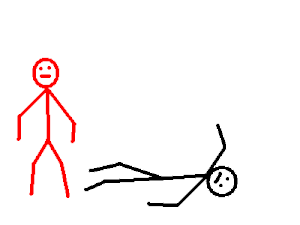
Le Figure-four leglock est une prise de soumission au catch, aussi appelée la « Prise en Quatre » en français.